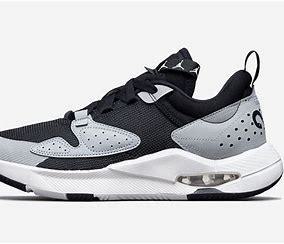
Brand: Jordan
Model: Air Cadence